How to Blow Up a Pipeline

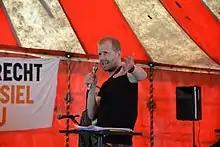
Andreas Malm giving a lecture at Code Rood Action Camp 2018 in Groningen

Before the release of "How to Blow Up a Pipeline", author Andreas Malm had written several other books related to political economy, climate change, and fossil fuels; all were published by Verso Books. As of the book's publication, he was a lecturer in the human ecology department of Lund University.